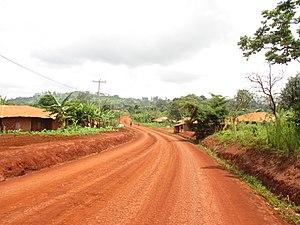
Bandrefam est une chefferie du Cameroun. Bien que Bandrefam soit le nom officiel, les populations de cette chefferie s'identifient plutôt sous l'appellation Kouo'shi qui signifie : émergent du sol.Kouo'shi prendra la forme de Fab’gnwe aux alentours de 1921, puis de Ndiògfap vers 1928.Finalement, les colons Allemands vont l'appeler Bandrefam, le nom que nous connaissons aujourd'hui.